Occidental Mindoro State College

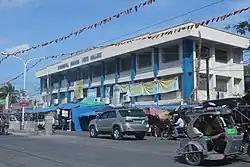
OMSC from Rizal Street.

OMSC expanded in the 1991–92 school year, with the absorption of Occidental Mindoro Community College in Mamburao by the state college. The community college became a satellite campus of the OMSC and became known as the OMSC-Mamburao Campus, which offers baccalaureate and non-degree courses. A plot owned by the Organization for the International Scientific and Cultural Advancement (OISCA) was also acquired by the state college through the Provincial Board and Provincial Development Council.